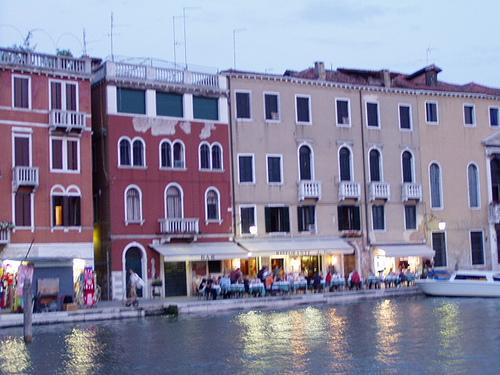
Weather: rain or strom